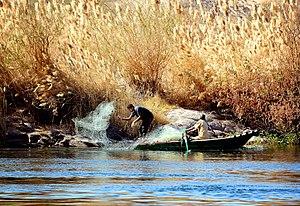
La Nubie est aujourd'hui une région du nord du Soudan et de l’extrême sud de l'Égypte, longeant le Nil.